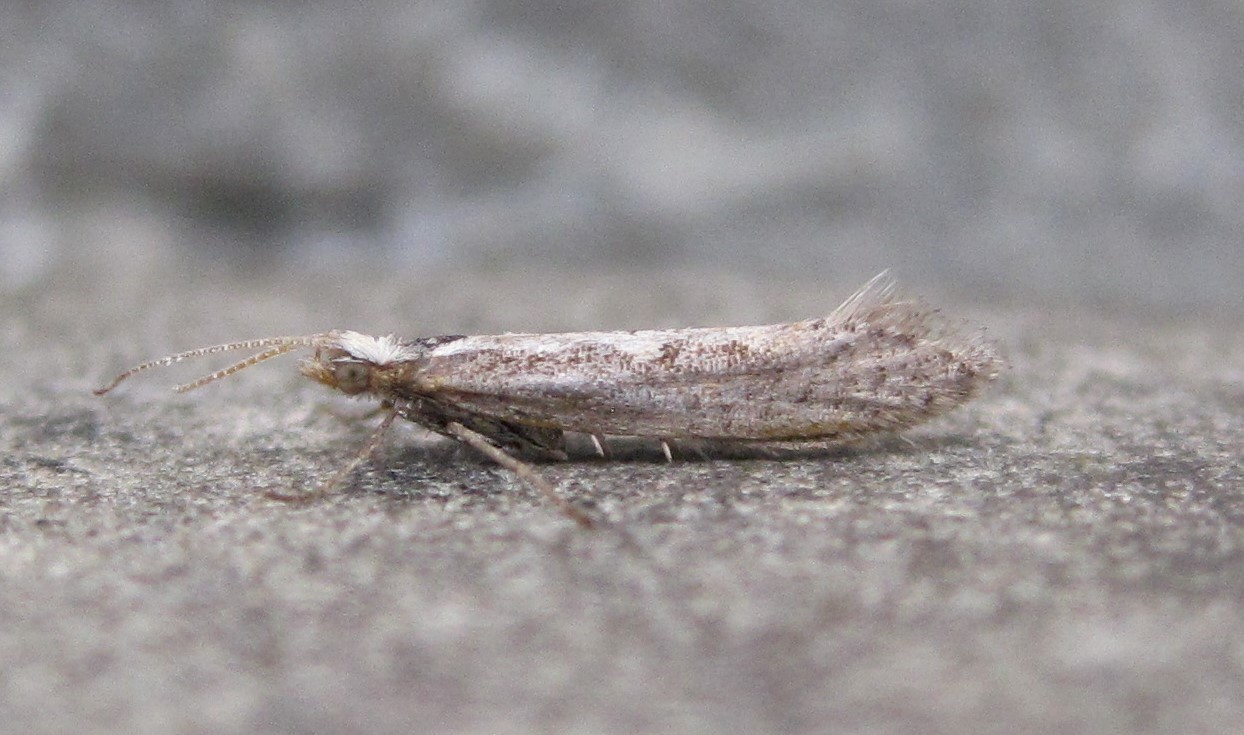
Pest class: diamondback_moth